Kaseda Station

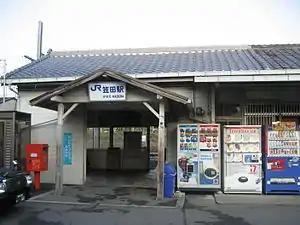
Kaseda Station, January 2007

is a passenger railway station in located in the town of Katsuragi, Wakayama Prefecture, Japan, operated by West Japan Railway Company (JR West).